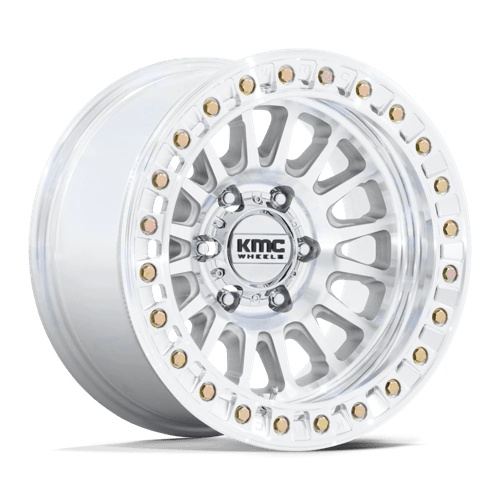
KMC Wheels IMPACT BL 17X9 BLANK 72 -12 MACH KM239DX17900M12N
IMPACT BL 17X9 BLANK 72 -12 MACH Specifications: Size Description 17X9 Diameter 17.0 Width 9.0 Lug Count 0 Bolt Pattern Metric BLANK Bolt Pattern Standard BLANK Offset -12 Backspacing 4.53 Center Bore 72.56 Load Rating Metric 1632.0 Load Rating Standard 3600.0 Division 10 Rear Only 0 Barrel Config S Cap Part Number TBD Certification SAE J2530 Other Accessories NONE TPMS Compatible 1 Wheel Weight 37.7 Brand Description KMC Display Style Number 239 Style KM239 IMPACT BEADLOCK Source Country CN Box Label Description MACH Finish Warranty ONE YEAR Structural Warranty LIFETIME Bolt Pattern MM2 0.00 Rivet Part Number RING BOLTS : MDM-110-X PVD Finish 0 Stainless Lip 0 Flow Formed 0 Forged 0 Two Piece 0 Steel Wheel 0 Bead Lock 1 Not DOT Approved 1 Patent PATENT PENDING Lip Depth 1.61 Construction Type Cast Aluminum Material Cast Aluminum Fancy Finish Description MACHINED Bolt Pattern MM1 0.00 Prop65 Chemical 1 Chromium (hexavalent compounds) Prop65 Chemical 2 Nickel (Metallic) Prop65 Chemical 3 Lead
Brand: KMC Wheels
Category: Vehicles & Parts > Vehicle Parts & Accessories > Motor Vehicle Parts > Motor Vehicle Wheel Systems > Motor Vehicle Rims & Wheels > Off-Road and All-Terrain Vehicle Rims & Wheels